Harry Dean Stanton

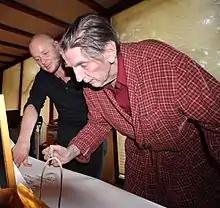
Stanton signing autographs in 2015

In 2010, Stanton appeared in an episode of the TV series "Chuck", reprising his role in the 1984 film "Repo Man". In 2011, the Lexington Film League created an annual festival, the Harry Dean Stanton Fest, to honor Stanton in the city where he spent much of his adolescence. In 2012, he had a brief cameo in "The Avengers" and a key role in the action-comedy "Seven Psychopaths". He also appeared in the Arnold Schwarzenegger action film "The Last Stand" (2013). Stanton was the subject of a 2013 documentary, "Harry Dean Stanton: Partly Fiction", directed by Sophie Huber and featuring film clips, interviews with collaborators (including Wenders, Shepard, Kris Kristofferson, and David Lynch), and Stanton's singing.